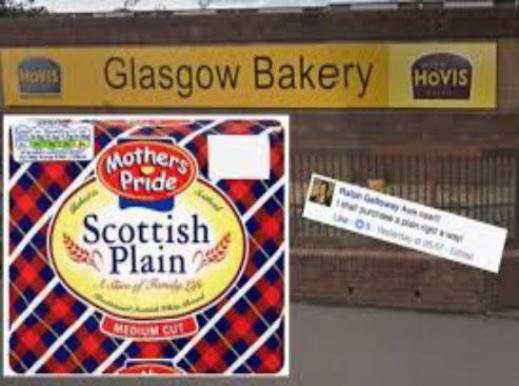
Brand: mother's pride
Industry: Food